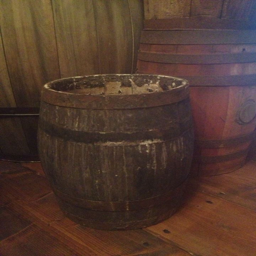
old wooden barrel i found .